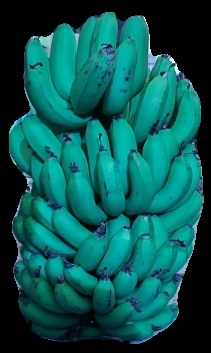
Variety: pachbale
Grade: grade2